CHBM-FM

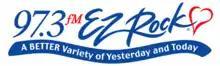
Former "EZ Rock" logo

In 2002, Standard Radio bought Telemedia and kept CJEZ under their ownership, while some of the other "EZ Rock" stations were sold to either Rogers Communications or Astral Media. In October 2007, Astral Media purchased much of Standard's assets, including CJEZ. In early 2009, the station became known as "Today's New 97.3 EZ Rock", pivoting to a hot adult contemporary-leaning direction. During November 2009, certain personalities from the station left. Throughout much of that time until December, CJEZ played nonstop Christmas music, while at the same time, asking their listeners what radio station they want to hear going forward.